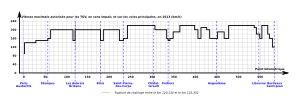
La ligne de Paris-Austerlitz à Bordeaux-Saint-Jean est l'une des grandes lignes de chemin de fer radiales françaises partant de Paris en direction du Sud-Ouest. Elle était « la grande ligne de la Compagnie du chemin de fer de Paris à Orléans » et c'est l'une des plus anciennes lignes radiales françaises.